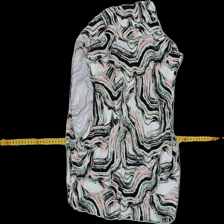
View: back
Type: Blouse
Category: Ladies
Brand: Dr Denim
Colors: Black, Multicolor, White, Pink
Material: 100% viscose
Cut: Cropped, Collar
Size: medium
Trend: No trend
Stains: No
Damage: 0
Price range: 50-100
Recommended usage: Reuse
Comment: Abstract pattern